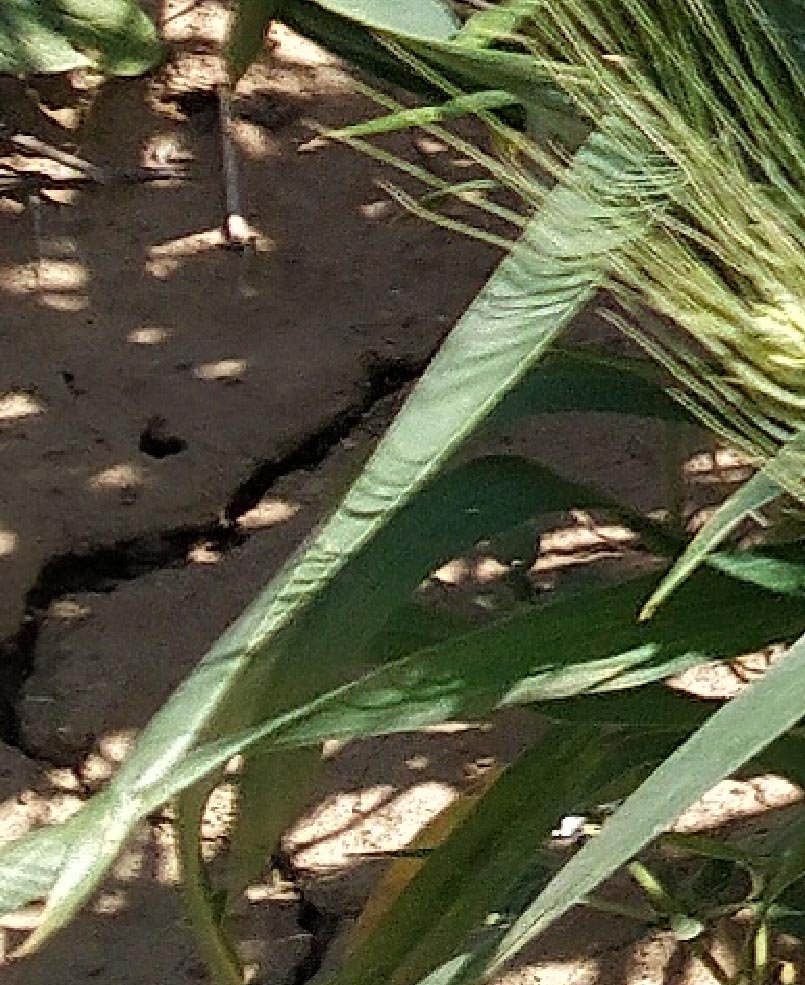
Label: Wheat___Healthy